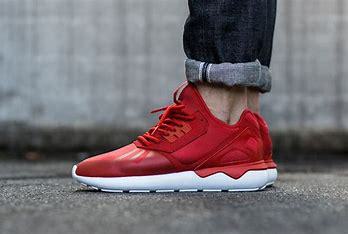
Brand: Adidas
Model: Tubular Runner